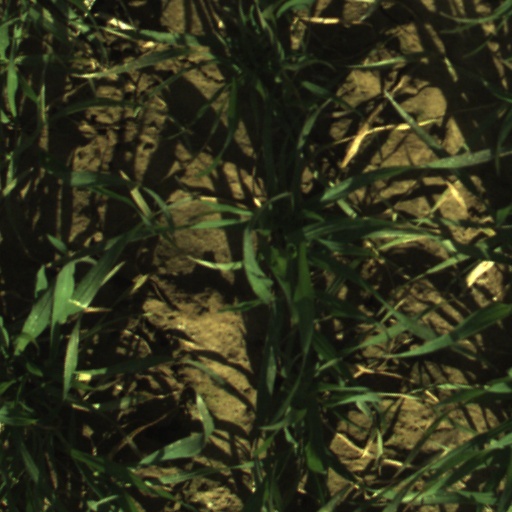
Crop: wheat